Vince Dooley

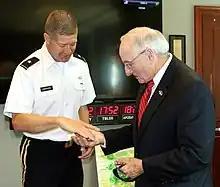
Dooley receives a challenge coin from Brig. Gen. Joseph Jarrard in 2018.

Dooley was inducted in the Georgia Sports Hall of Fame in 1978, the Alabama Sports Hall of Fame in 1984, and the College Football Hall of Fame in 1994. He was conferred the Amos Alonzo Stagg Award, presented by the American Football Coaches Association in 2001. Two years later, the U.S. Sports Academy presented Dooley with the Carl Maddox Sport Management Award, an award given annually to an individual for contribution to the growth and development of sports through management practices. In 2004, Dooley was enshrined into UGA's Circle of Honor, which is the school's highest tribute to former athletes and coaches. Dooley received the Homer Rice Award, the highest honor given by the Division I-A Athletic Directors Association, in September 2007.